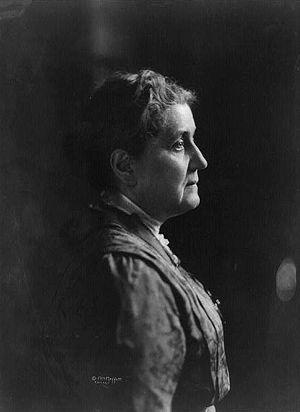
Jane Addams.
Cet article considère la place des femmes dans l'attribution du prix Nobel. Ce prix a été décerné 54 fois à des femmes, dont deux fois à Marie Curie qui en est par ailleurs la première récipiendaire féminine.
Un centre social est un équipement de quartier à vocation sociale globale, ouvert à l’ensemble de la population habitant à proximité, offrant accueil, animation, activités et services à finalité sociale.
Marie-Jeanne Bassot, née le 22 février 1878 à Paris et morte le 13 décembre 1935 à Levallois-Perret est la fondatrice de la Fédération nationale des centres sociaux et socioculturels de France mais également de La Résidence Sociale, association reconnue d’utilité publique, instigatrice de l'action sociale en France et dont la mission actuelle est d’accueillir et d’accompagner des personnes fragilisées, en situation de handicap mental, et
Jane Addams est une pionnière américaine, réformatrice et activiste, philosophe, sociologue, écrivaine, impliquée dans des causes telles que le droit de vote des femmes et la paix dans le monde. À une époque où des présidents comme Theodore Roosevelt et Woodrow Wilson se déclarent eux-mêmes réformateurs et activistes sociaux, Addams est une réformatrice éminente de l’ère progressiste. Elle a aidé l'Amérique à s'intéresser et à se concentrer sur des sujets relatifs à la maternité, comme les services nécessaires aux enfants, les conditions d'hygiène dans les milieux les plus défavorisés, ou encore la paix dans le monde. Elle déclara que si les femmes devaient être responsables de la sécurité de leur foyer, elles avaient besoin de voter pour être plus efficaces. Addams devient un modèle pour les femmes de la classe moyenne souhaitant améliorer les conditions de vie de leur foyer. Elle est de plus en plus reconnue comme membre du pragmatisme. En 1889, elle cofonde la Hull House, le premier centre d'œuvres sociales aux États-Unis, et en 1920, l'Union Américaine pour les Libertés Civiles.